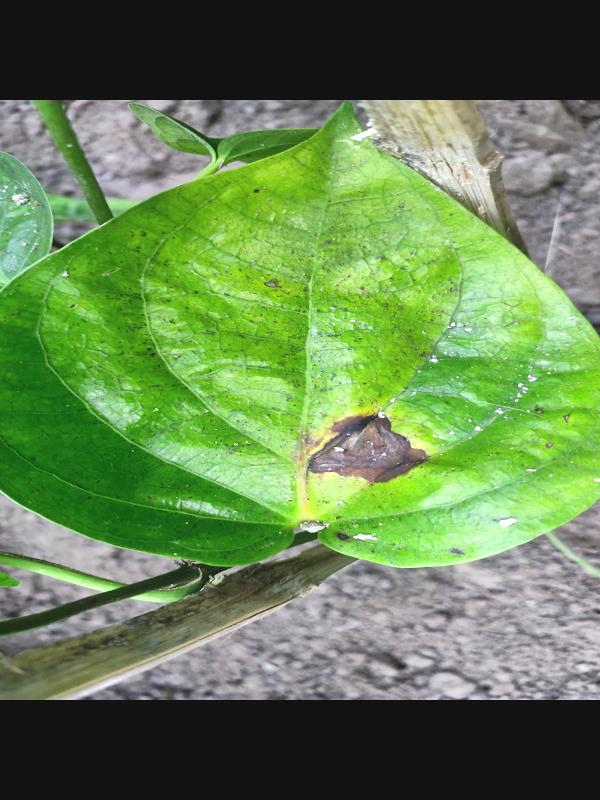
Label: Bacterial_Leaf_Disease